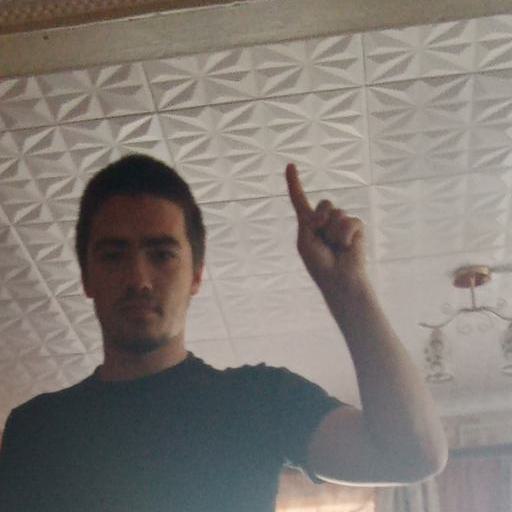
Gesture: one